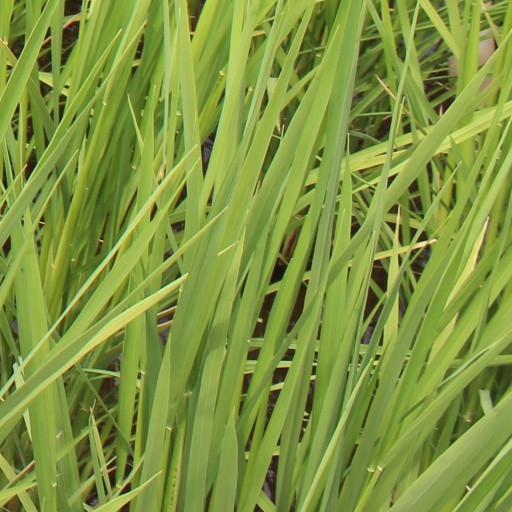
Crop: rice